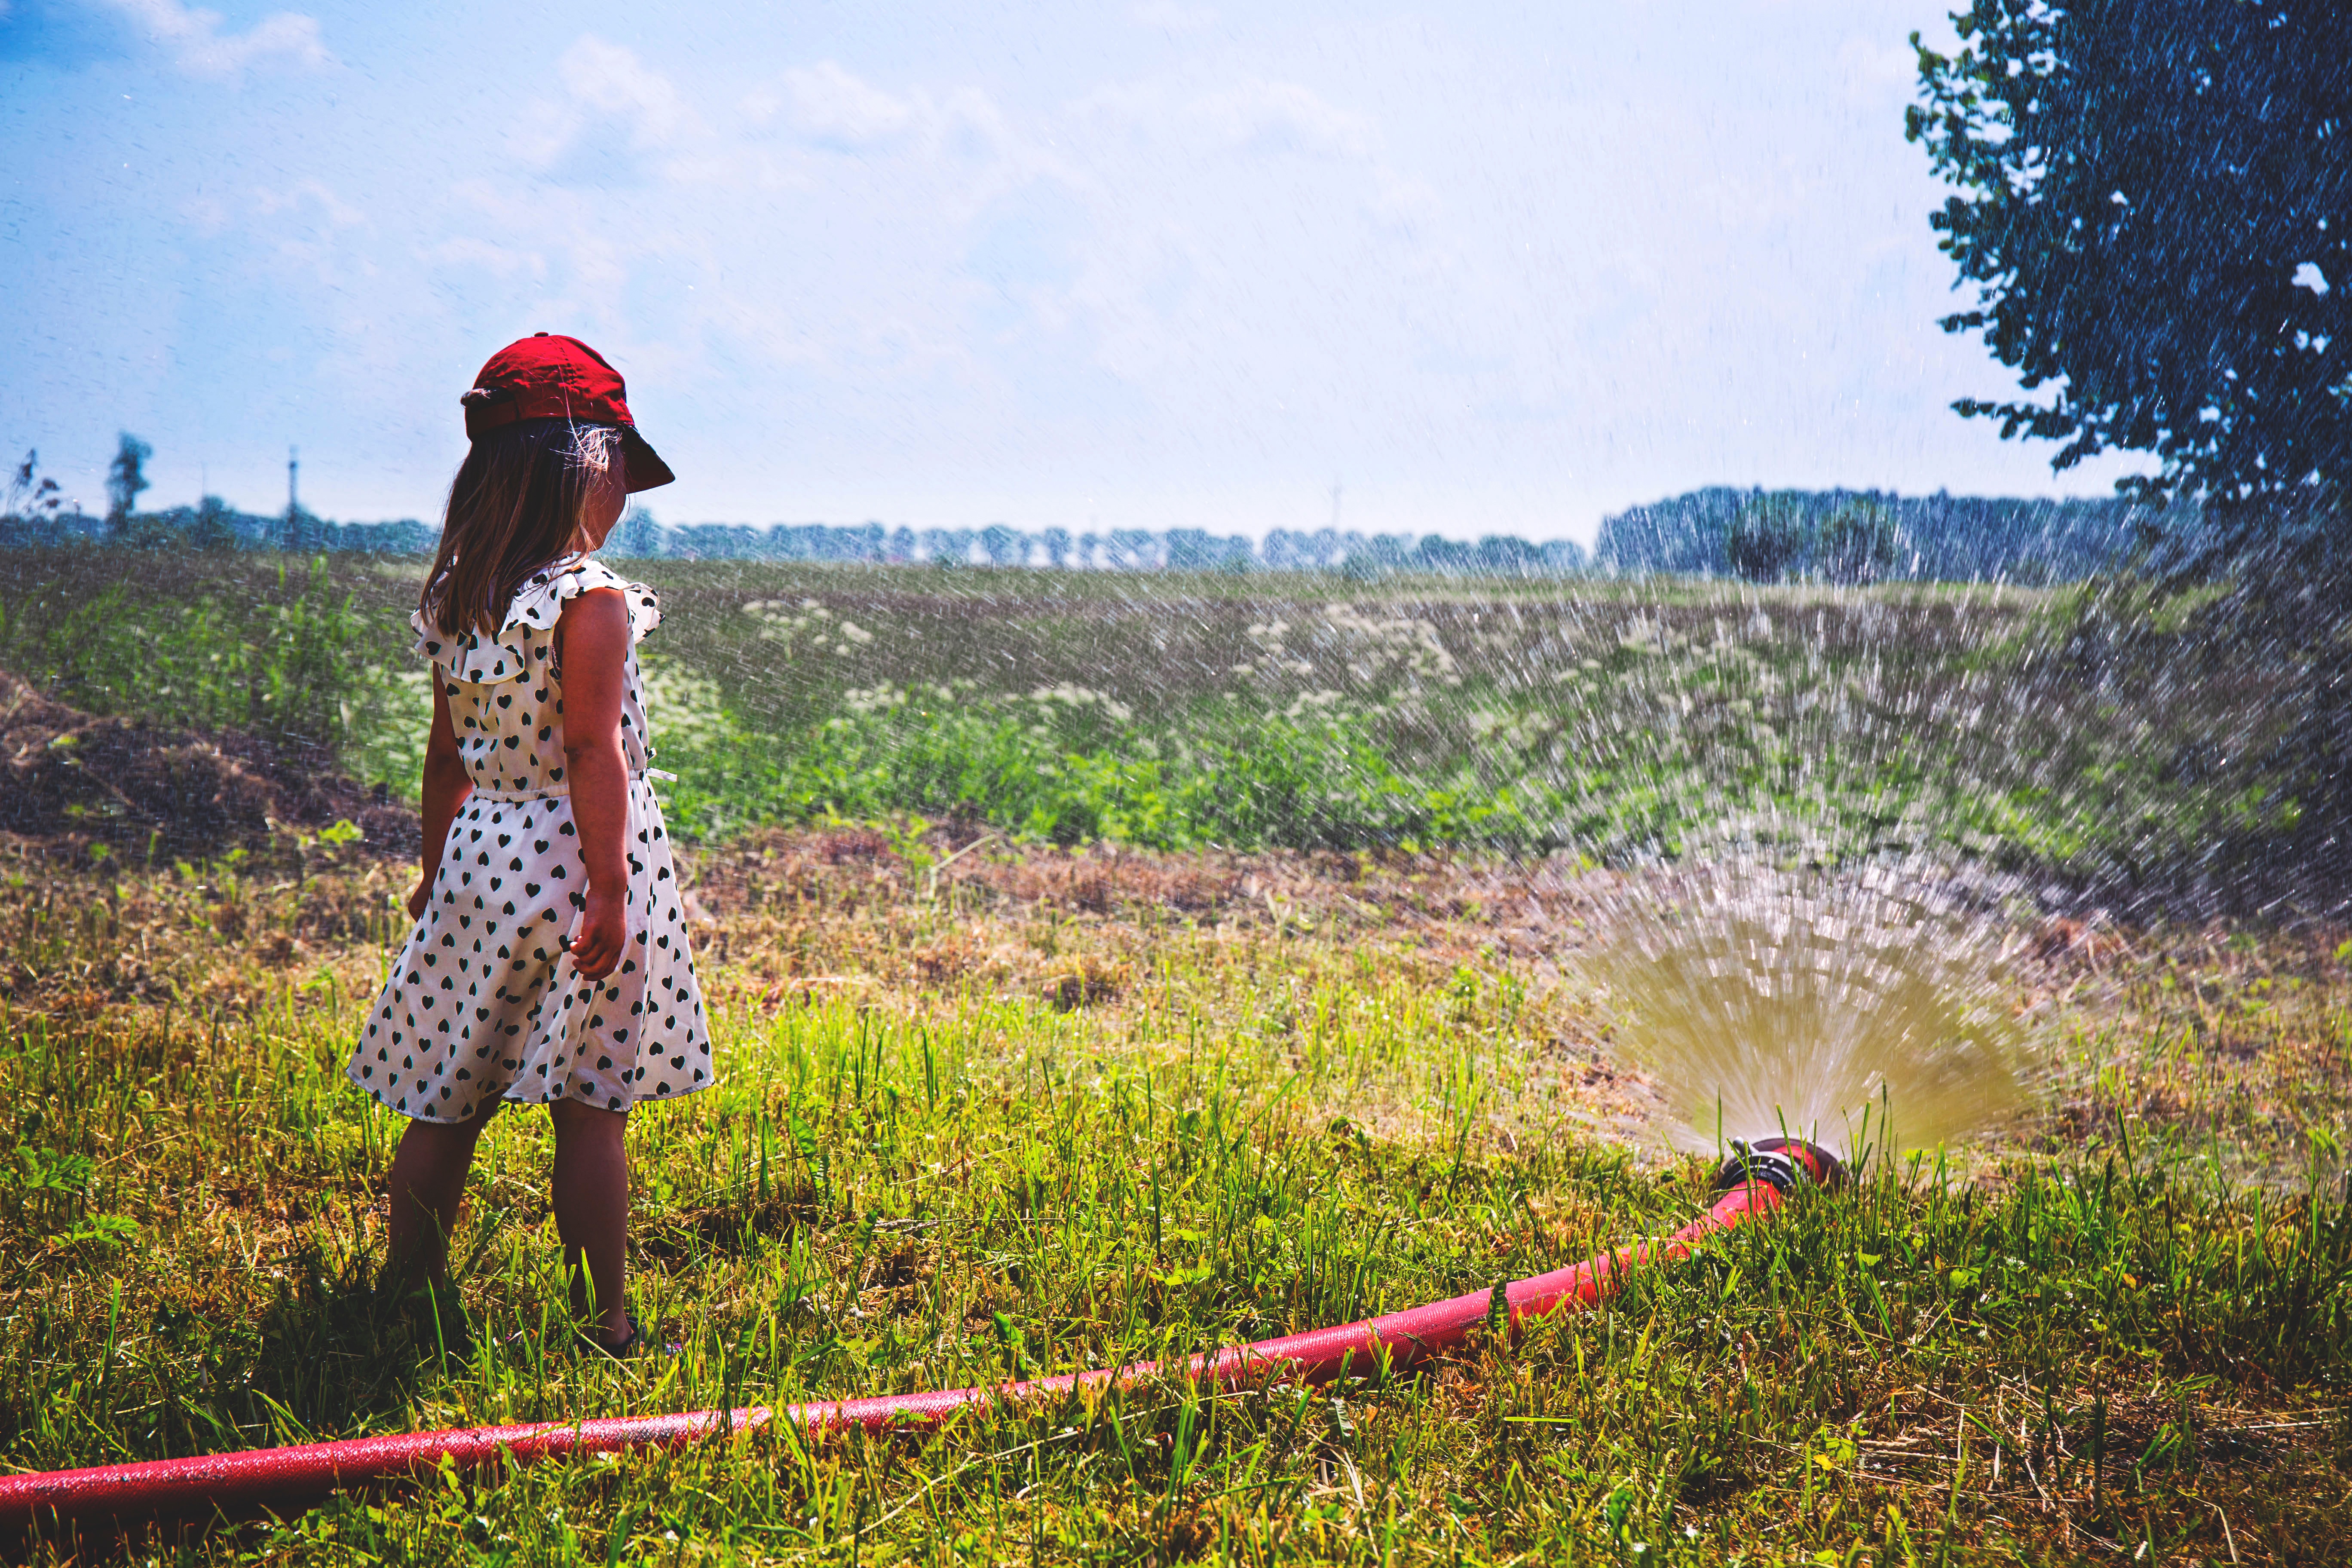
flower, autumn, agriculture, rural area